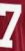
Number: 7